Curt O. Schaller

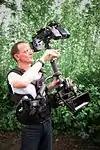
Curt O. Schaller with an artemis Cine HD Pro by Sachtler

Curt Oswald Schaller (born June 22, 1964) is a German cinematographer, Steadicam operator and photographer.